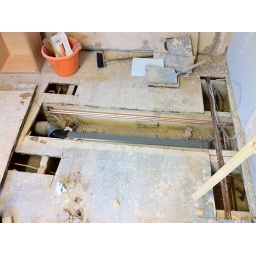
New plumbing under kitchen floor